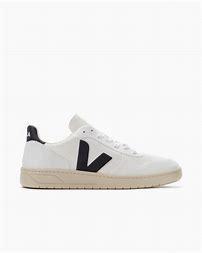
Brand: Veja
Model: V 10 CWL